Sky position (RA, Dec in degrees): 157.552, 4.725
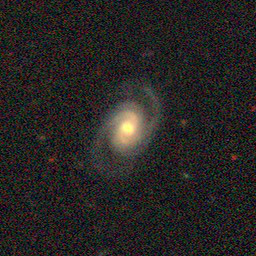
Galaxy morphology: Unbarred Loose Spiral Galaxies